Oliver Peck Newman

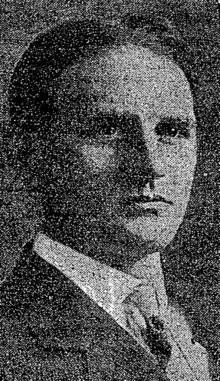

Oliver Peck Newman (1877-1956) was a Washington, D.C., politician who served as the 11th president of the Board of Commissioners of the District of Columbia, from 1913 to 1917. He was also an advisor to Presidents Woodrow Wilson and Franklin D. Roosevelt and Dominican Republic leader Rafael L. Trujillo.